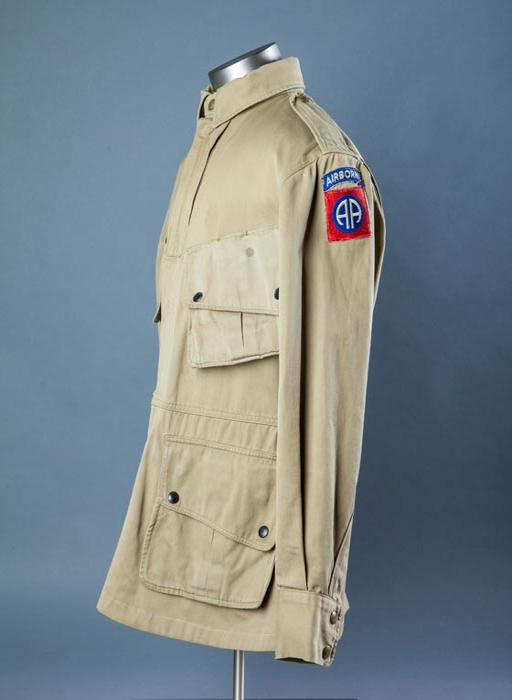
uniforms were made from cotton , a common product that needed increased production in the war years .